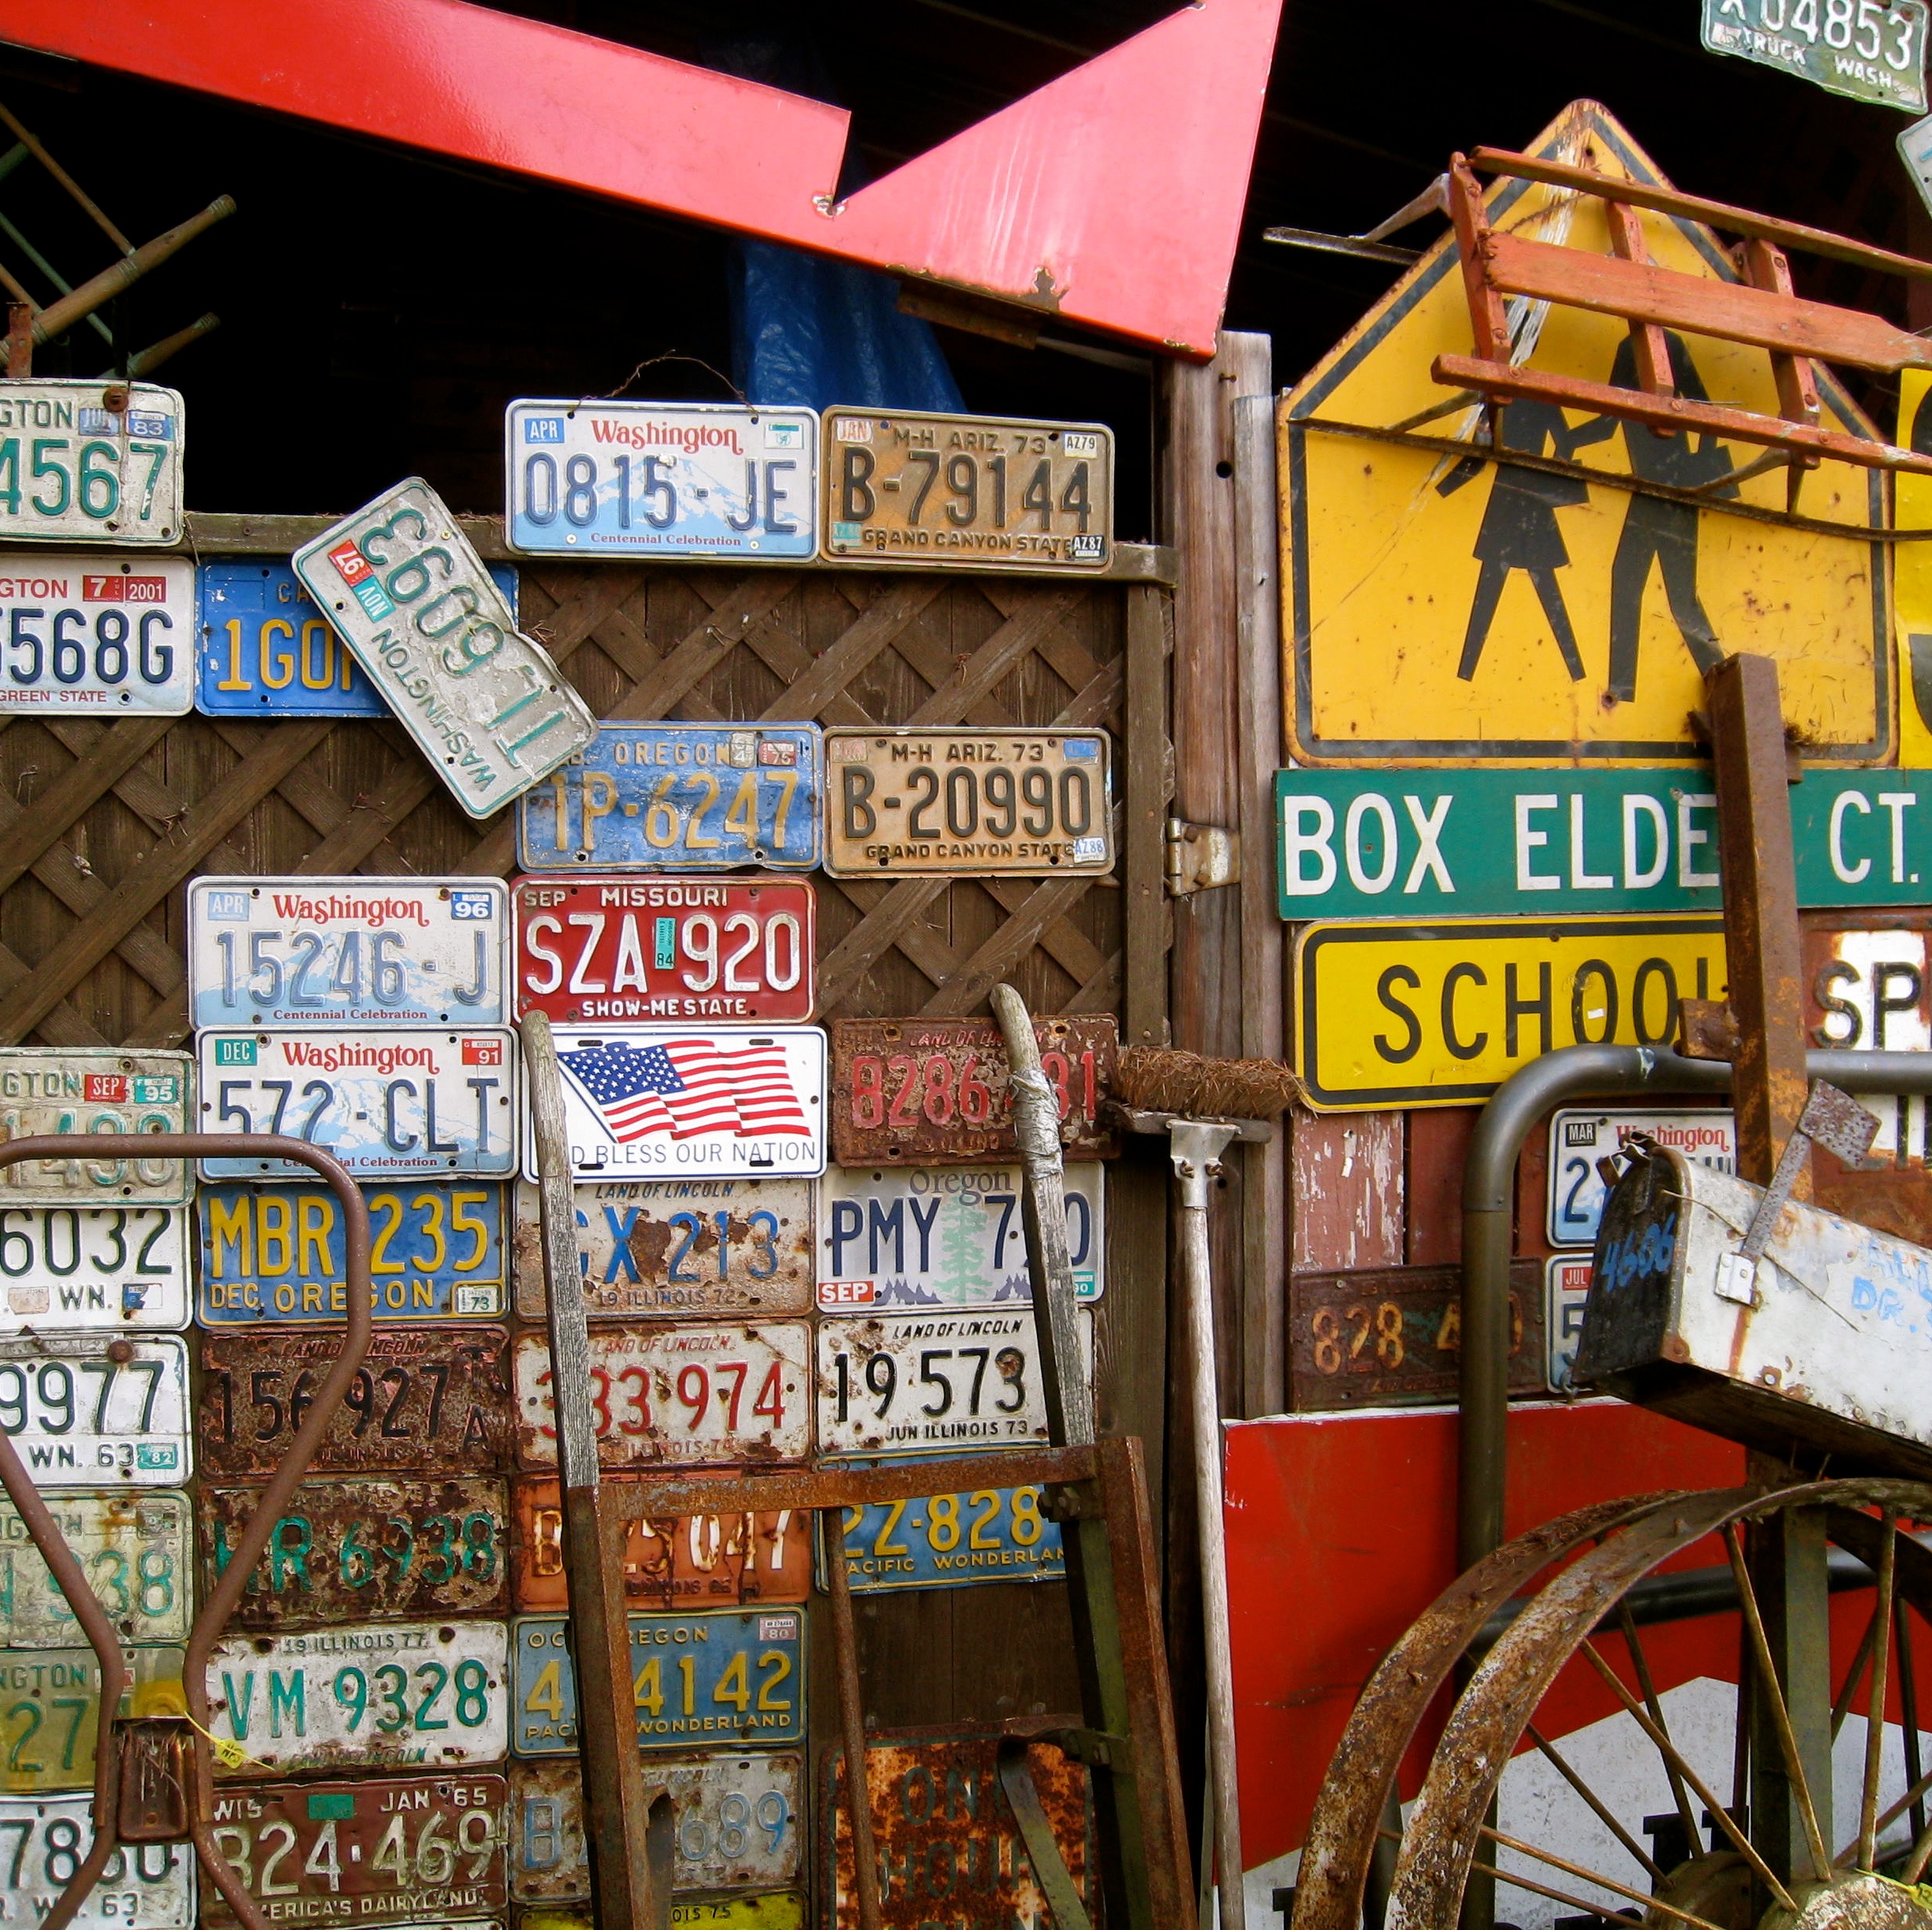
advertising, food, market, shopping, supermarket, grocery store, comics, retail, convenience store, bookselling